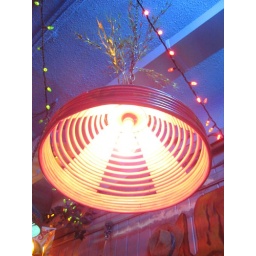
The lamp in the bar